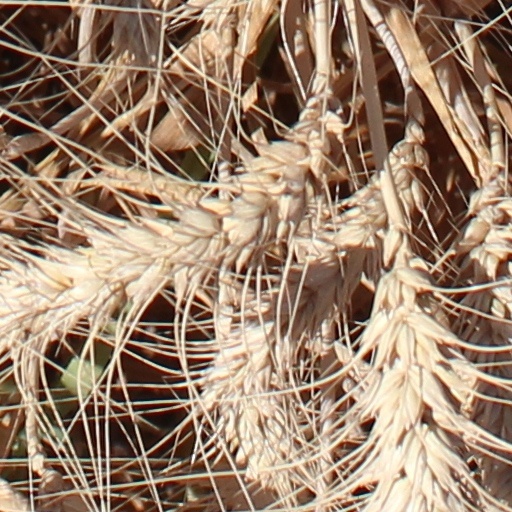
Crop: wheat